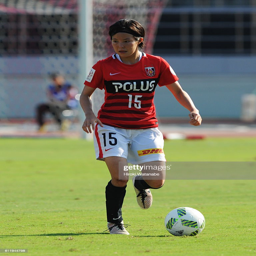
# in action during the match .